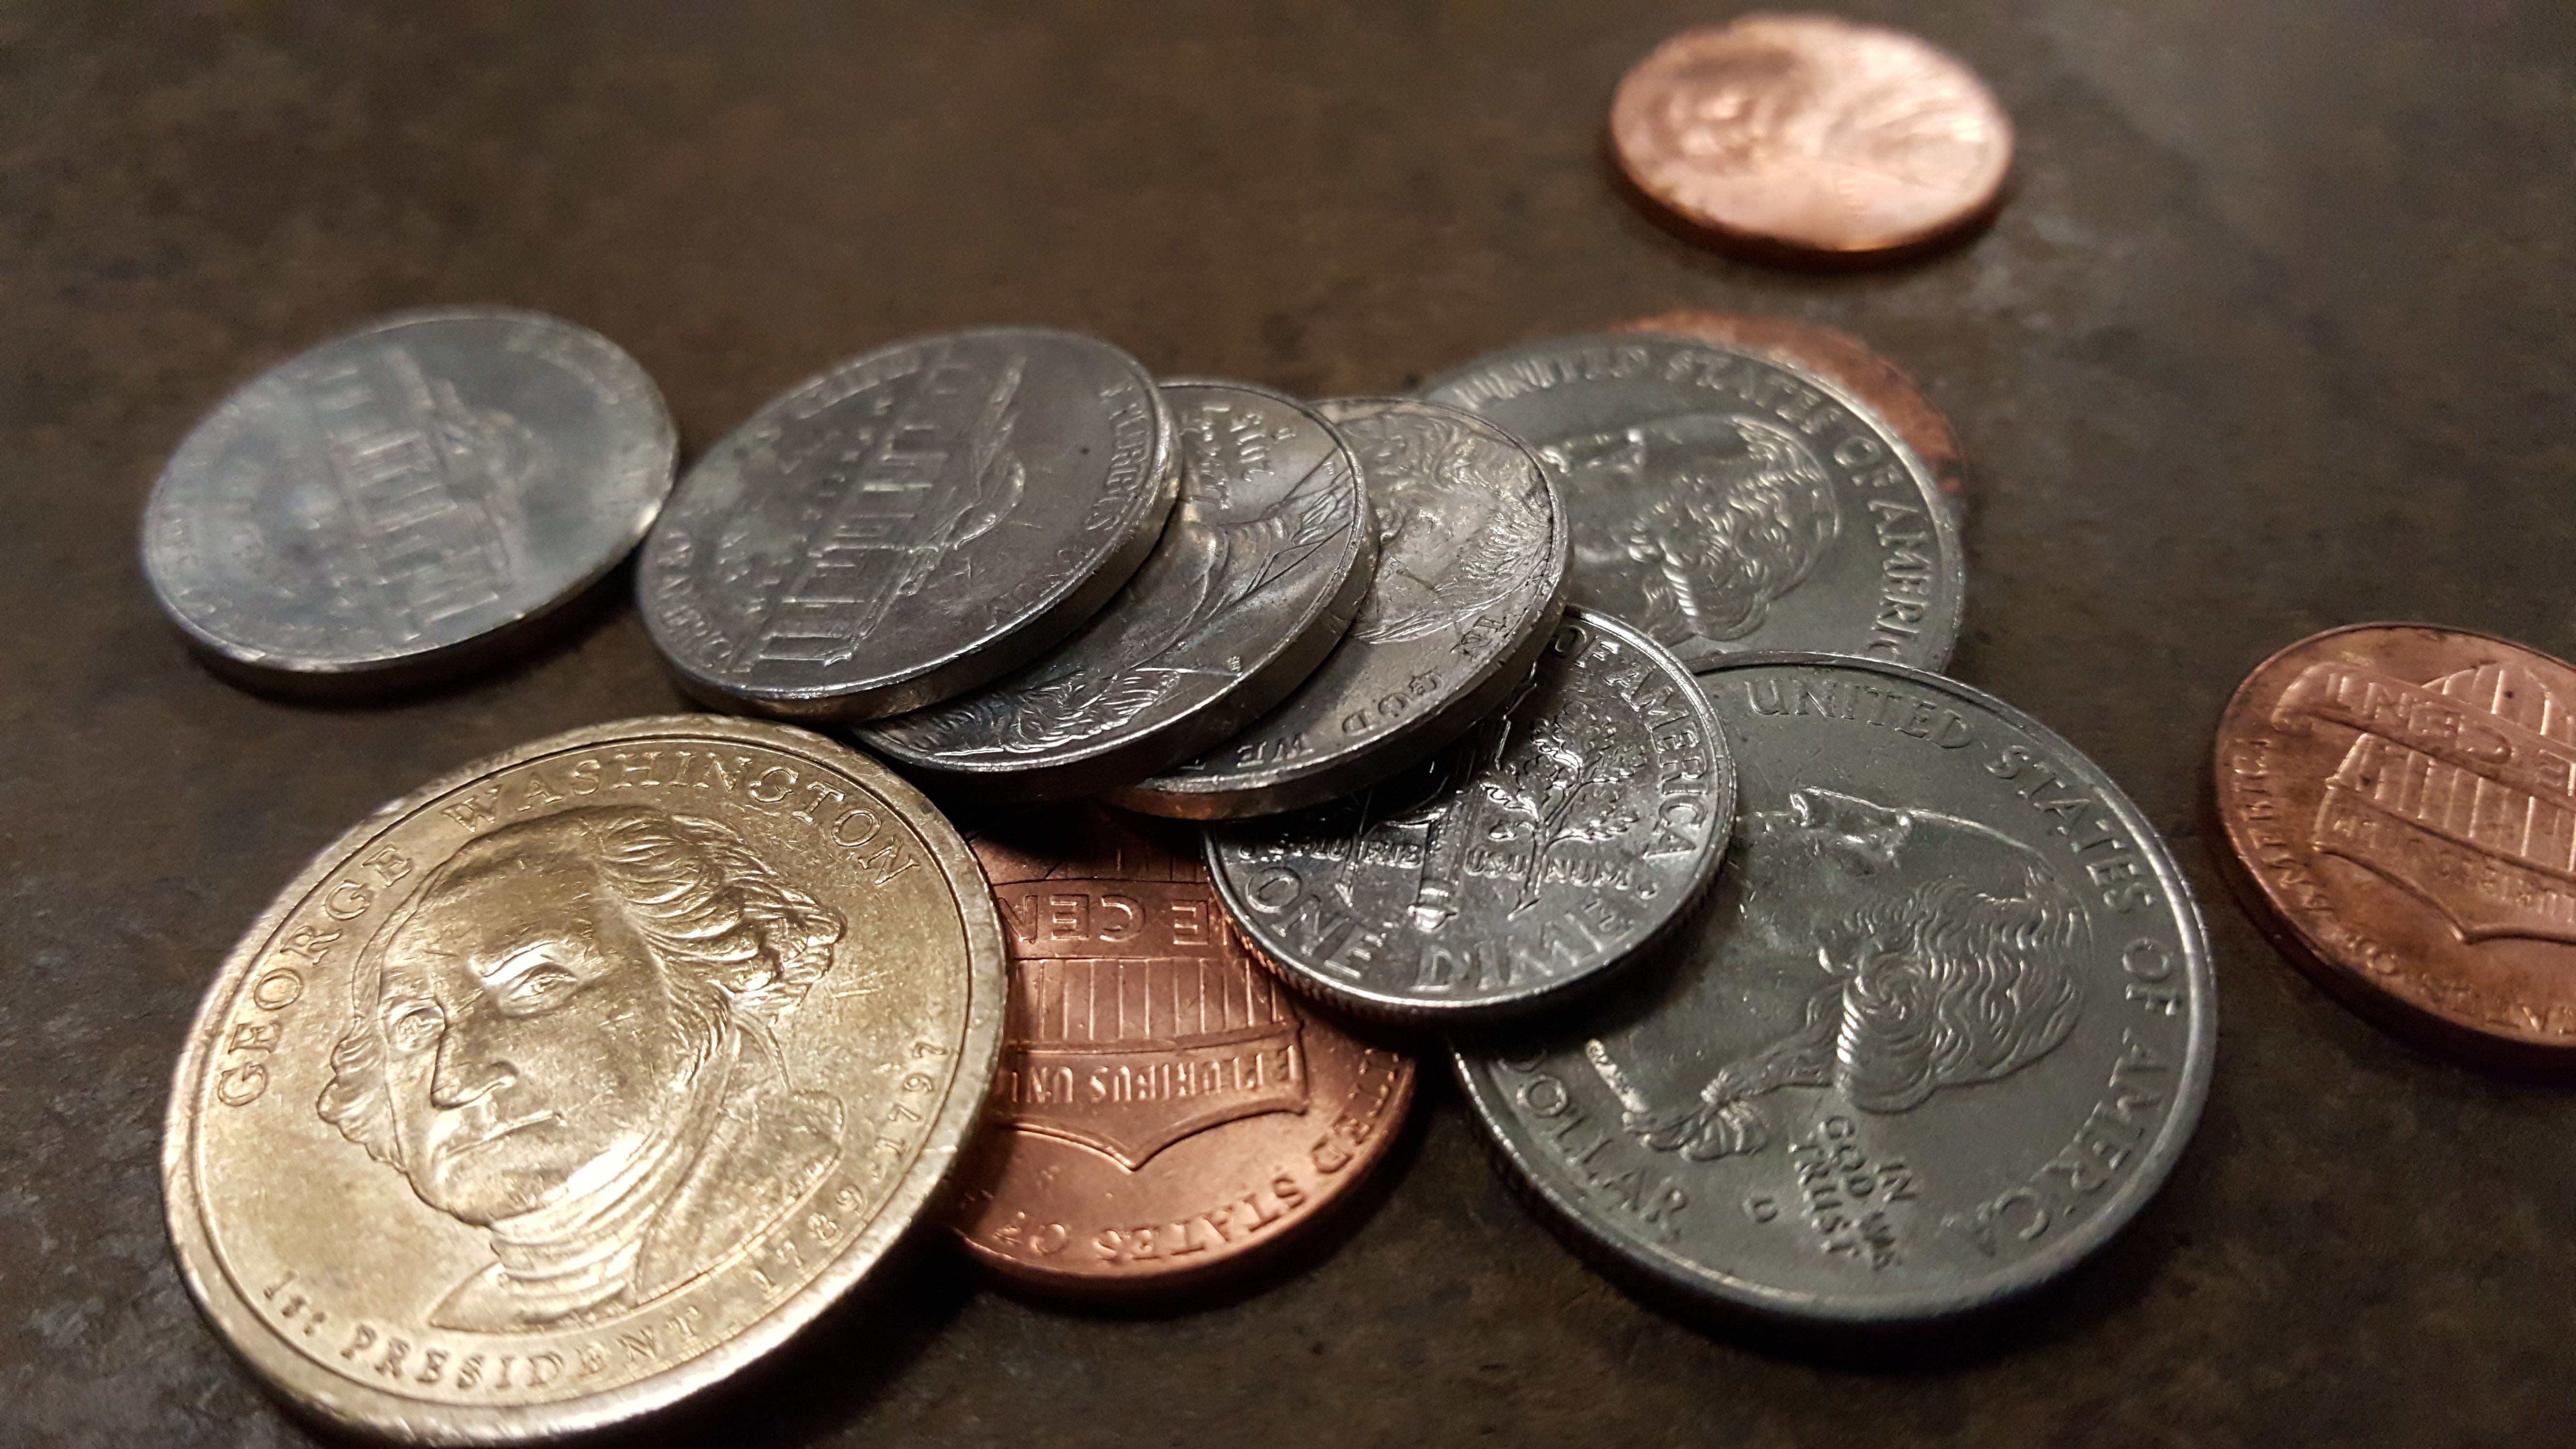
money, cash, united states, gold, silver, currency, coin, saving, quarter, federal, economy, coins, nickel, cent, finance, penny, us dollar